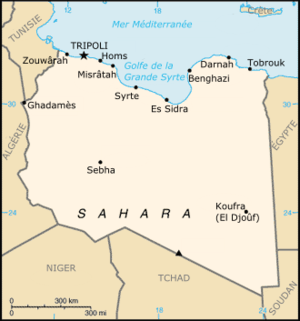
La mer de Libye est la partie de la mer Méditerranée délimitée au nord par les îles grecques de Cythère, de Crète et de Karpathos et au sud par la côte libyenne en Afrique du Nord. Elle communique avec la mer Ionienne au nord-ouest, la mer de Crète au nord, la mer Égée au nord-est et le bassin Levantin à l'est. Les marins la considèrent comme une mer ouverte par opposition à la mer Égée qui est parsemée d’îles.
Cet article recense les villes de la Libye.
D'une superficie de 1 759 540 km2, située entre l’Égypte à l'est, le Soudan au sud-est, le Tchad au sud, le Niger au sud-ouest, l'Algérie à l'ouest et la Tunisie au nord-ouest, la Libye située sur la côte sud de la Méditerranée, occupe le 4ᵉ rang des pays d’Afrique par sa superficie et le 16ᵉ rang au monde. 1 300 km sépare le nord du sud du pays est 1 400 km l'est de l'ouest, faisant de la Libye un des plus vaste pays d'Afrique.